Kate Lester

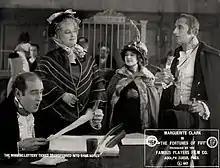
Lester and Marguerite Clark in "The Fortunes of Fifi" (1917)

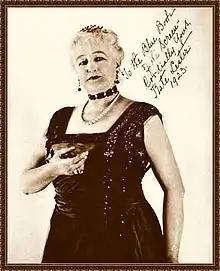
Kate Lester in 1923

Lester was a beauty of the stage in the late 19th century. Later she began to play maternal characters in films. It was as a "grand dame"